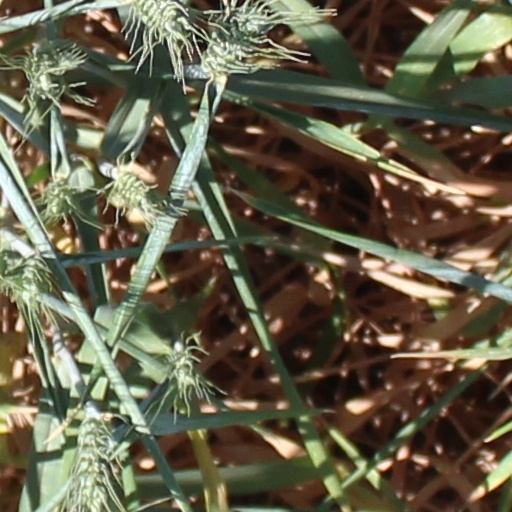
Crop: wheat